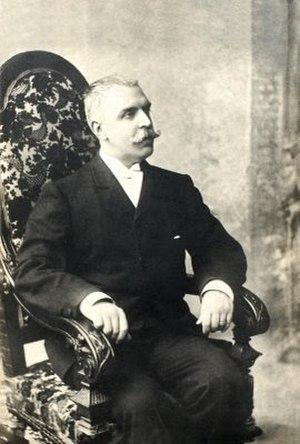
Manuel González Prada est un philosophe et poète péruvien, auteur d'essais, théoricien radical puis idéologue anarchiste.